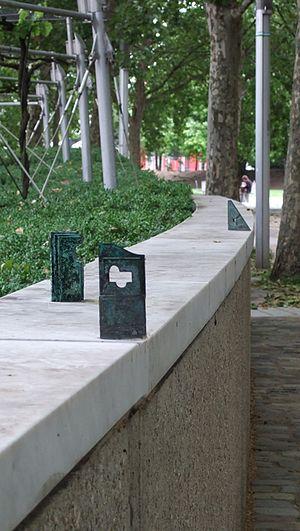
Sculpture de visée_3_Grp_Parc de la Villette
Sculptures de visées également nommées Sculptures Bachelard en hommage à l'auteur de La poétique de l'espace est une œuvre de l’artiste Jean-Max Albert située à Paris, en France. Installée en 1986 dans le parc de la Villette, il s'agit d'un ensemble de 8 sculptures disposées sur le pourtour et le bassin du jardin de la treille. C'est une œuvre in situ.
Le parc de la Villette, situé dans le 19ᵉ arrondissement de Paris, le plus grand parc de la capitale, établi sur le site des abattoirs de la Villette, qui furent construits en 1867 sur décision de Napoléon III et le préfet Haussmann, et détruits en 1974. Il s'étend sur 55 hectares dont 33 d'espaces verts, ce qui en fait le plus grand espace vert de la capitale devant le jardin des Tuileries, le parc des Buttes-Chaumont et le jardin du Luxembourg.